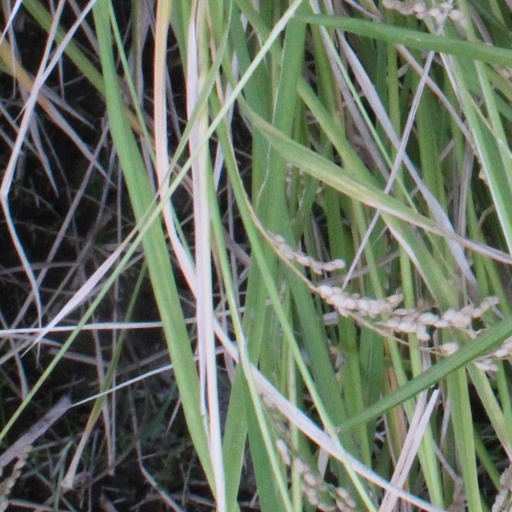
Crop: rice